Trail Street

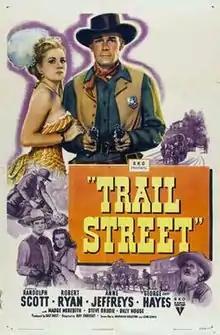
Theatrical release poster

Trail Street is a 1947 American Western film directed by Ray Enright and starring Randolph Scott, Robert Ryan, Anne Jeffreys and George "Gabby" Hayes. Based on the novel "Golden Horizons" by William Corcoran, and a screenplay by Norman Houston and Gene Lewis, the film is about the legendary Bat Masterson who brings law and order to the town of Liberal, Kansas, and defends the local farmers against a murderous cattle baron. Filmed on location in Agoura, California, at the Andy Jauregui Ranch in Newhall, California, and at the Encino Ranch of RKO Pictures. The film made a profit of $365,000.